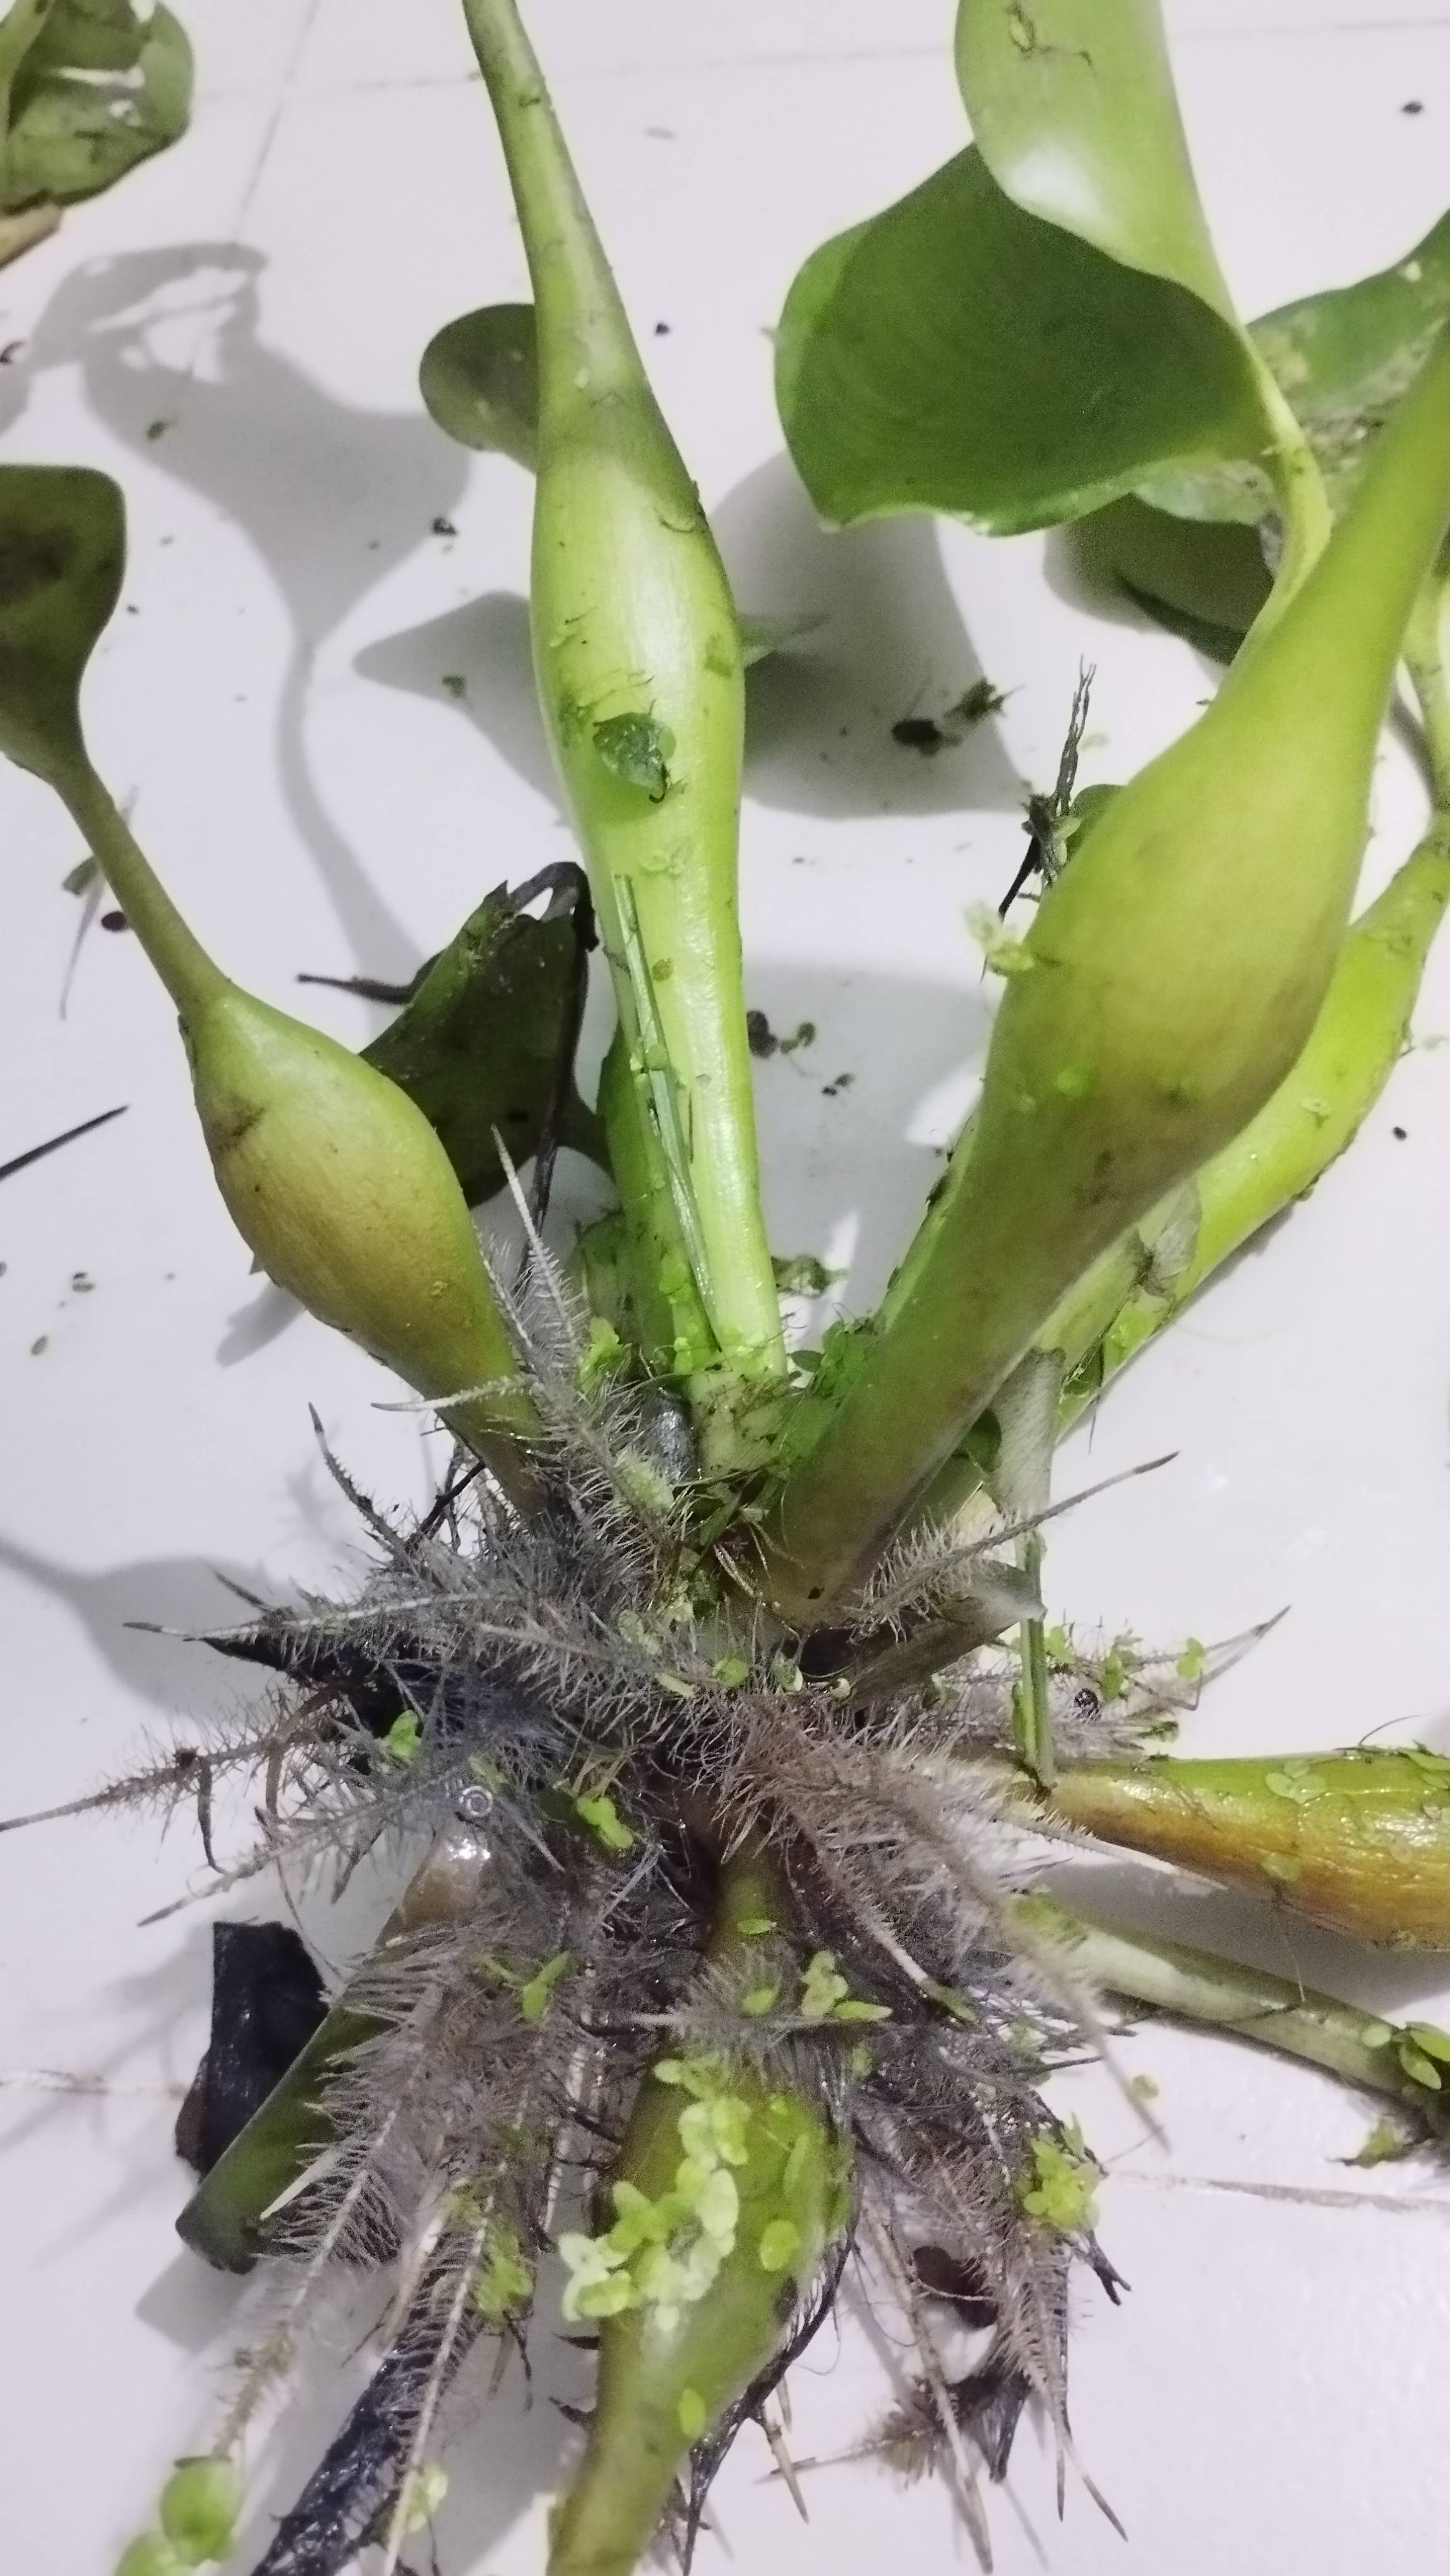
Species: Common Water Hyacinth (Eichornia crassipes)